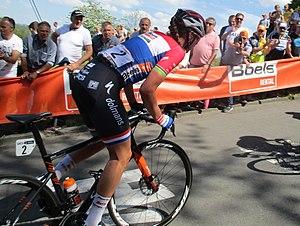
Chantal van den Broek-Blaak, née Chantal Blaak le 22 octobre 1989 à Rotterdam, est une coureuse cycliste néerlandaise, membre de l'équipe Boels Dolmans. Elle est championne du monde sur route en 2017. Elle a réalisé plusieurs places d'honneur dans les manches de coupe du monde. En 2014, elle gagne l'Open de Suède Vårgårda. C'est à la fois une sprinteuse et une rouleuse. En 2016, elle s'impose sur deux classiques majeures : le Tour de Drenthe et Gand-Wevelgem. En 2018, elle remporte l'Amstel Gold Race. Elle est championne des Pays-Bas sur route 2017 et 2018.